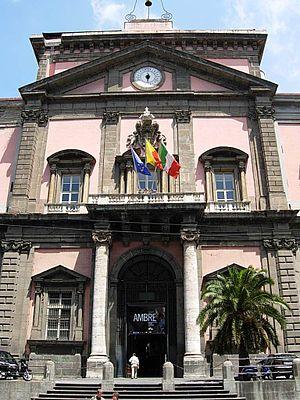
Le musée archéologique national de Naples est un musée principalement consacré à l'antiquité classique qui rassemble une des plus riches collections gréco-romaines existant au monde. Il est considéré comme l'un des plus importants musées archéologiques du monde, voire le plus important en termes d'histoire romaine. Sa surface d'exposition totale est de 12 650 m².
La liste des palais de la ville de Naples énumère essentiellement les structures d'intérêt historique et artistique qui ont été construites depuis la période médiévale jusqu'au XXIᵉ siècle. Selon l'historiographie et les sources officielles, on compte plusieurs centaines d'édifices qui ont un patrimoine riche d'histoire artistique, architecturale et civile qui s'est formé au cours de onze siècles.